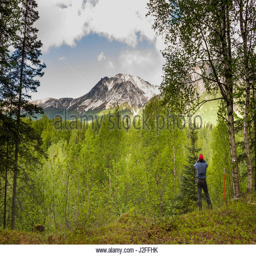
man using binoculars to scan the distant mountain side for wildlife